Archidendron pauciflorum

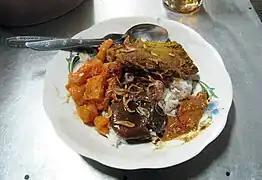
"Nasi uduk" with "jengkol", "semur", "empal" fried beef and "krecek" (cow skin in spicy coconut milk)

The Djenkol fruit contains djenkolic acid. Eating the djenkol fruit is linked to cases of hematuria. In a study of school children aged 7-11 in Hat-Yai, Thailand who had hematuria, the children were almost four times as likely to have a history of eating djenkol beans. In the cases of eating djenkol, increasing consumption, time since last consumption, or type of preparation (even after adjustment for sex and age) did not change the risk of having hematuria. In that same study, the conclusion was derived that eating djenkol beans may be defined as one of the probable causes of hematuria.